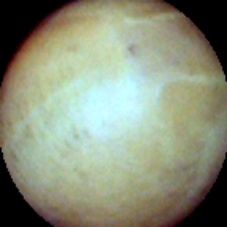
Label: Intact